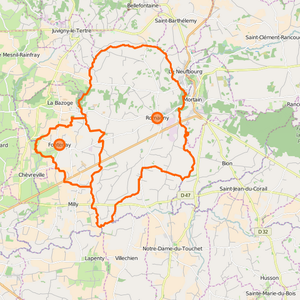
Carte de la commune nouvelle et ses communes déléguées
Romagny Fontenay est, depuis le 1ᵉʳ janvier 2016, une commune nouvelle française située au sud du département de la Manche en région Normandie, peuplée de 1 318 habitants. Elle est créée le 1ᵉʳ janvier 2016 par la fusion de deux communes, sous le régime juridique des communes nouvelles. Les communes de Romagny et Fontenay deviennent des communes déléguées.